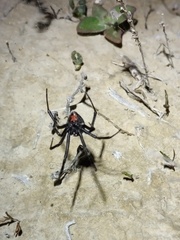
Species: Lactrodectus_hesperus